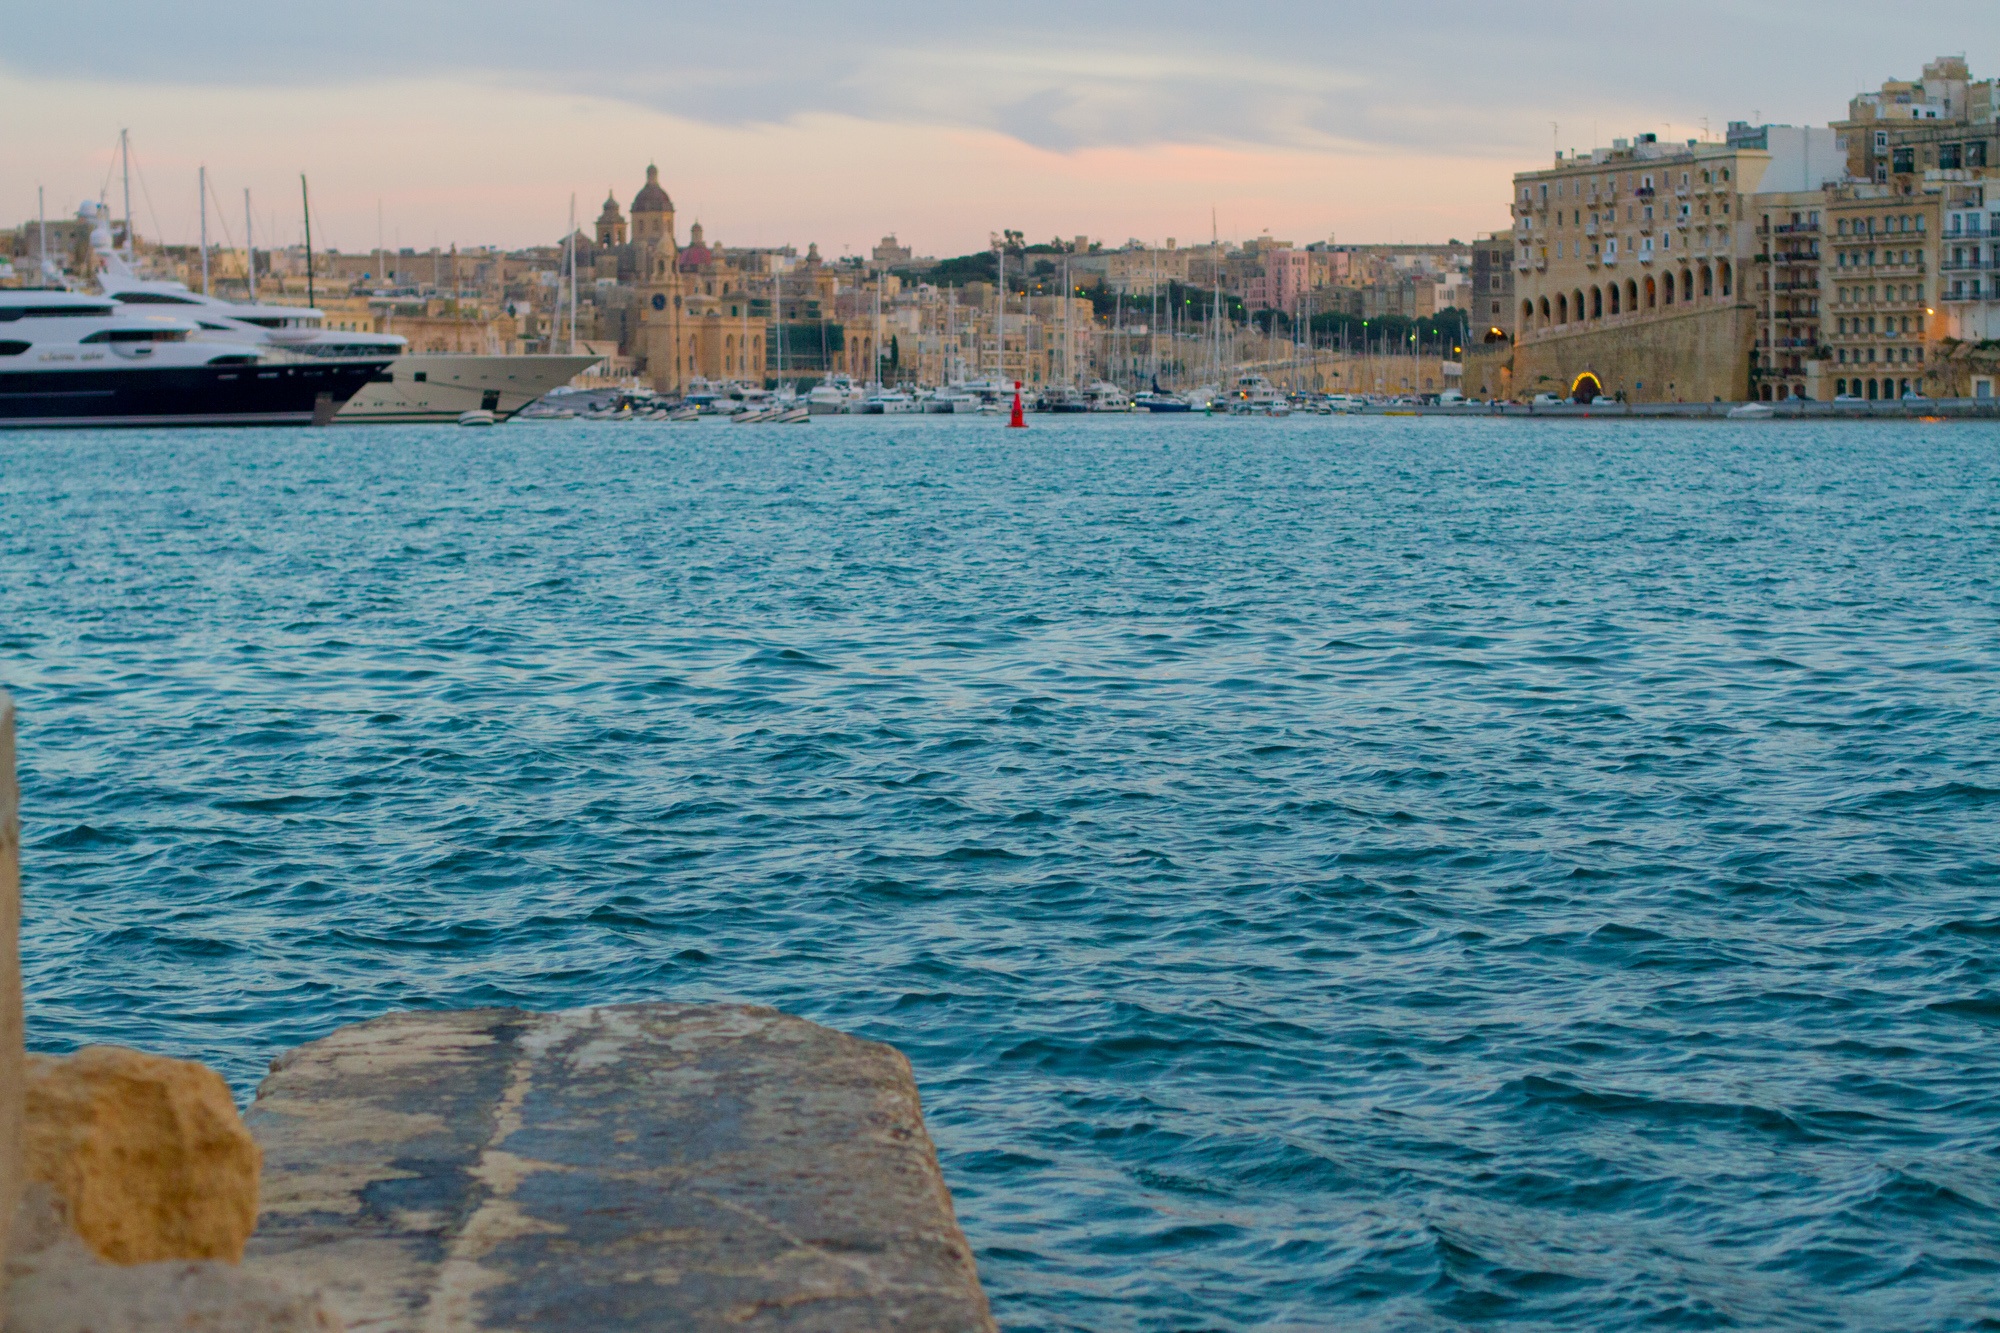
sea, coast, ocean, horizon, dock, shore, vacation, vehicle, bay, harbor, marina, body of water, cape